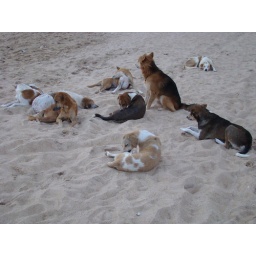
This pack of dogs seemed to just live on the beach and were often seen half buried in the sand